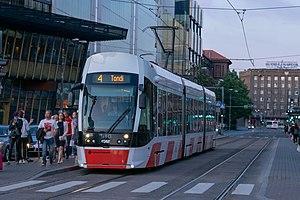
CAF Urbos AXL n°510, Tallinn (2019)
Le tramway de Tallinn est un tramway fonctionnant à Tallinn en Estonie.